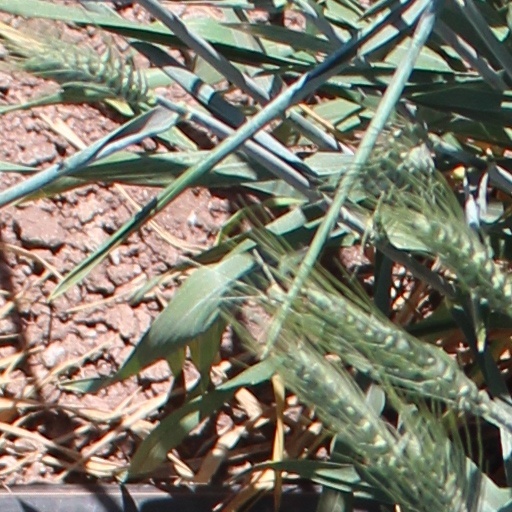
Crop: wheat